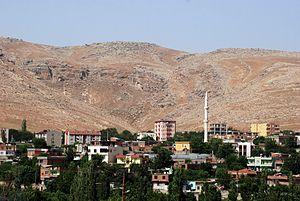
Silvan appelée Np'rker en arménien : Նփրկերտ et Farqîn par les Kurdes abréviation de Mayyâfâriqîn, Meyafarqîn ou Mafarqîn est le chef-lieu de l'arrondissement de même nom dans la province de Diyarbakır en Turquie. À l'époque byzantine elle était connue sous le nom de Martyropolis.